Myelomalacia

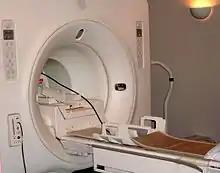
Magnetic resonance imaging (MRI) shown here.

There are two tests that can provide a definite diagnosis of myelomalacia; magnetic resonance imaging (MRI), or myelography. Diffuse hyperintensity on T2-weighted imaging, and hypointensity on T1-weighted imaging of the spinal cord can be an indication of the onset or progression of myelomalacia